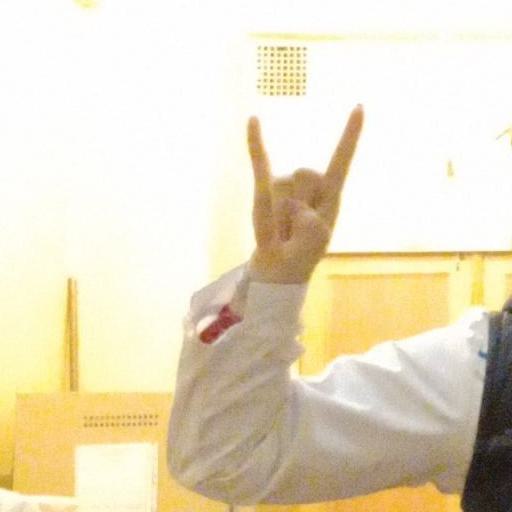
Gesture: rock